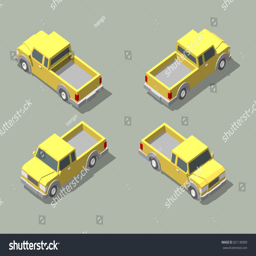
isometric icon yellow pickup truck .